Sky position (RA, Dec in degrees): 203.912, -1.286
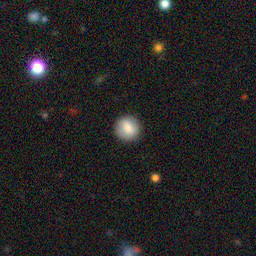
Galaxy morphology: Round Smooth Galaxies